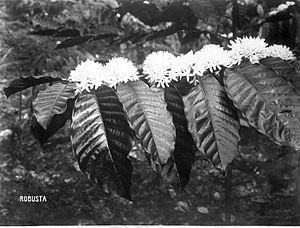
Les fleurs de l'arbre du café Robusta.
Le caféier robusta est un arbuste de la famille des Rubiacées.